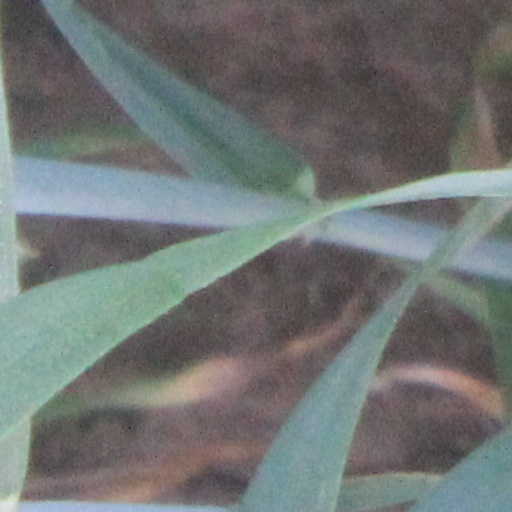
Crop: wheat